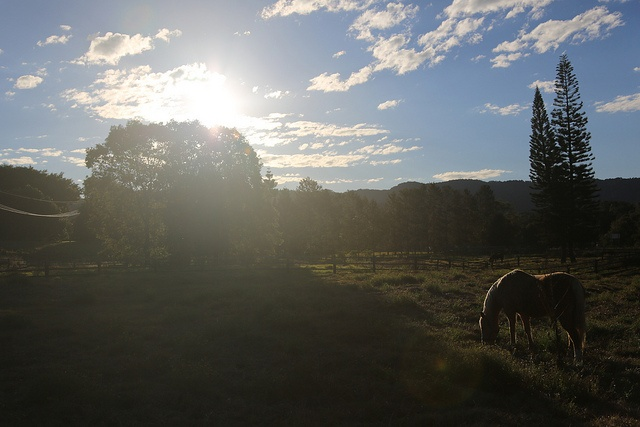
A horse grazing in a field with the sun beaming in the background.
A horse grazing in a meadow with a fence around it.
The sun shines over the tree top while a horse grazes in a field.
A sunny pasture is shown with a horse grazing.
A horse grazing in a grassy field in front of a stand of trees.